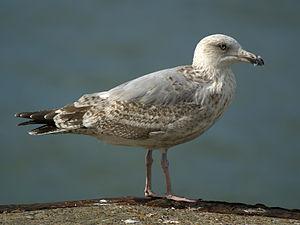
Goéland argenté, juvénile à son deuxième hiver, au port militaire de Zeebruges (Belgique)
Le Goéland argenté est une espèce d'oiseau de mer européen de taille moyenne de la famille des Laridae. Blanc à dos gris, il est génétiquement proche des autres goélands à tête blanche du genre Larus. Mâle et femelle sont presque identiques, mais le juvénile possède un plumage très différent et met quatre ans à acquérir son plumage d'adulte.